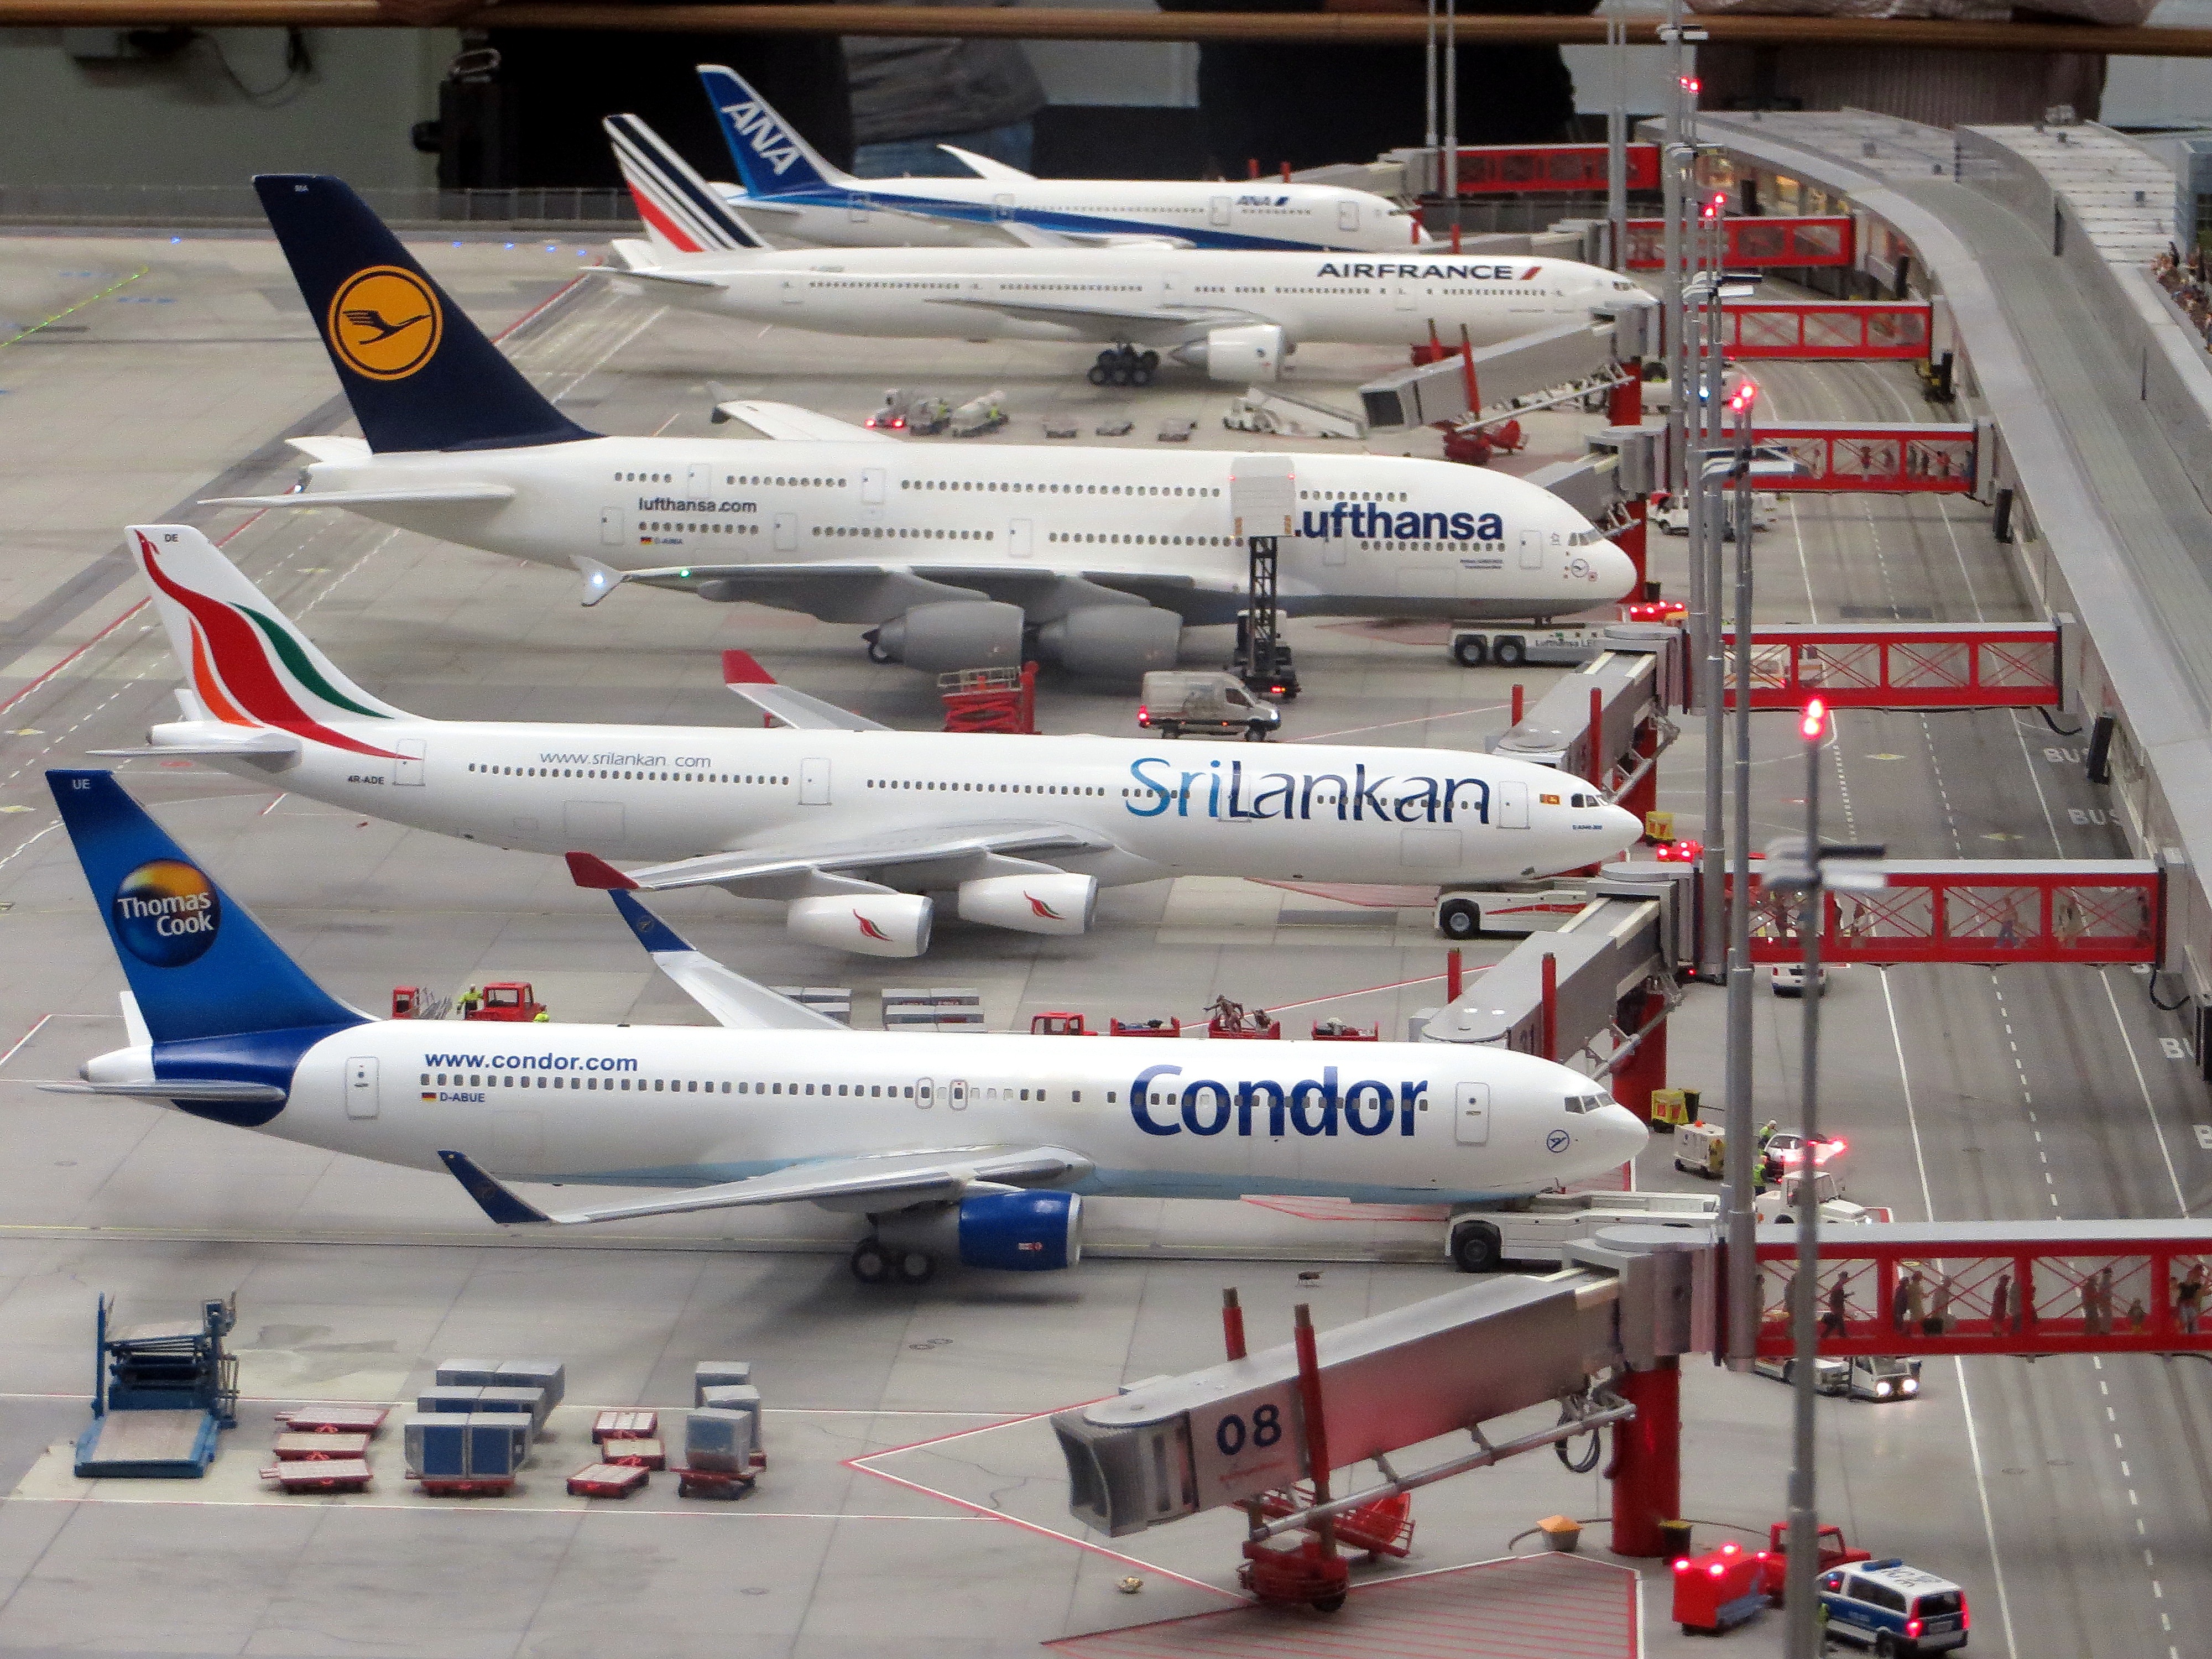
flying, airport, travel, airplane, aircraft, jet, transportation, transport, vehicle, airline, aviation, flight, trip, miniature, airplanes, airliner, airbus, planes, aeroplanes, condor, flughafen, hamburg, models, lufthansa, ana, jet aircraft, air france, airbus a330, miniatures, boeing 777, model planes, miniatur wunderland, flugzeuge, sri lankan, airbus a380, atmosphere of earth, wide body aircraft, aerospace engineering, aircraft engine